Calakmul

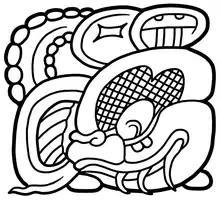
The Emblem Glyph of the Kanul dynasty at Calakmul

The Calakmul kingdom included 20 secondary centres, among which were large cities such as La Muñeca, Naachtun, Sasilha, Oxpemul and Uxul. The total population of these secondary centres has been estimated at 200,000. The kingdom also included a large number of tertiary and quaternary sites, mostly fairly small and consisting of a number of groups arranged around courtyards, although there are also larger rural sites situated on ridges along the edges of the "bajos" that include temples, palaces and stelae. The total rural population of the kingdom is calculated at 1.5 million people. The entire population of the Calakmul kingdom, including the city itself and the rural population in the area of the regional state, is calculated at 1.75 million people in the Late Classic period.